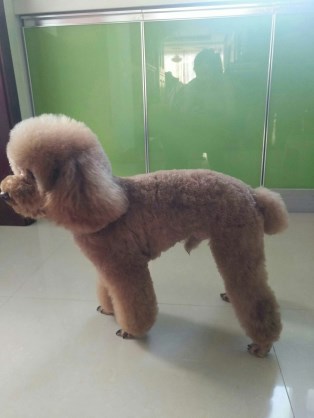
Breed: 7449-n000128-teddy